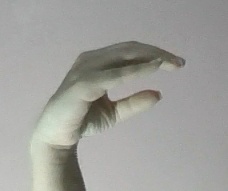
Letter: jeem